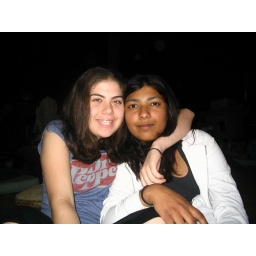
White water Trip 2006, sleeping over @ BoonsboroWhite water Trip 2006, sleeping over @ Boonsboro